European Council of Skeptical Organisations

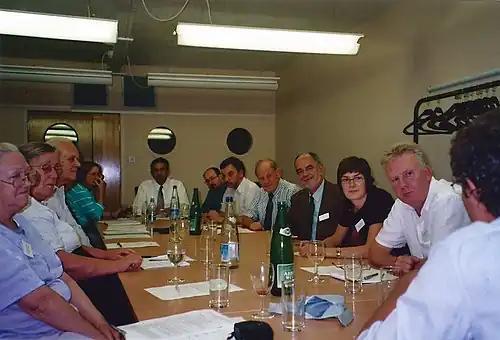
ECSO Board and CSICOP members meeting at the 11th European Skeptics Congress in London.

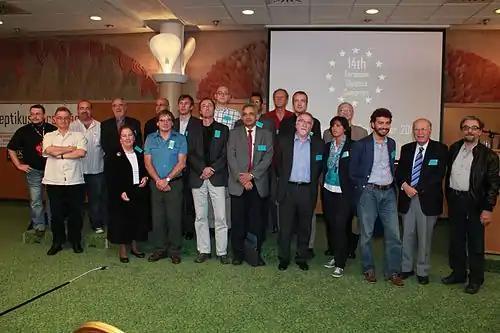
Speakers at the 14th European Skeptics Congress in Budapest.

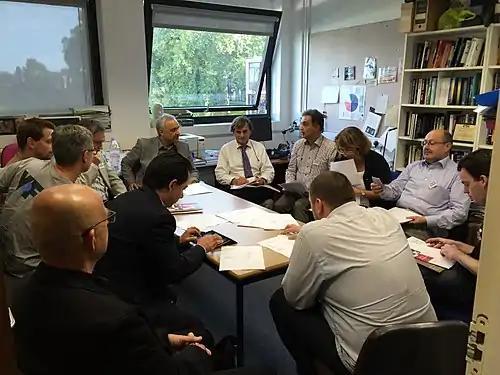
Meeting of the representatives of ECSO member organisations at the European Skeptics Congress 2015 in London

European Skeptics Congresses (ESCs), in which skeptical organisations from many different European countries participate, have been held ever since 1989. The conferences are often held in the month of September, and may last from two up to four days. The ECSO was formed at the 6th ESC on 25 September 1994 in Ostend, Belgium. Since its foundation, the ECSO co-ordinates in the organisation of new ESCs that take place (on average) every other year, and is hosted by a different member organisation each time. Skeptical organisations that are non-ECSO members may also send their delegations. Past ESCs have been: